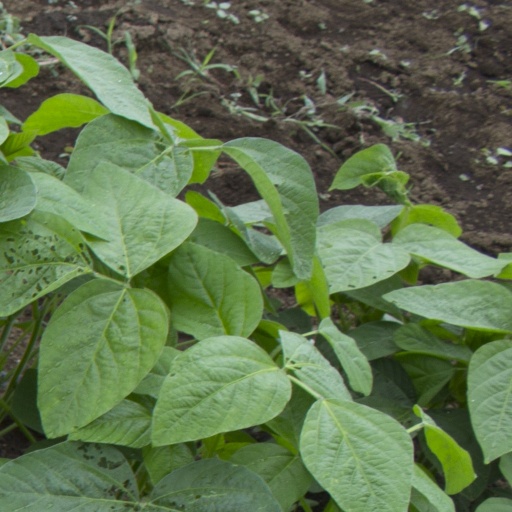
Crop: soybean